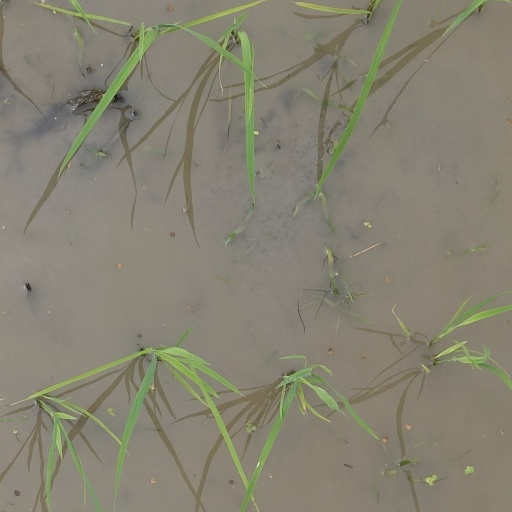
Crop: rice